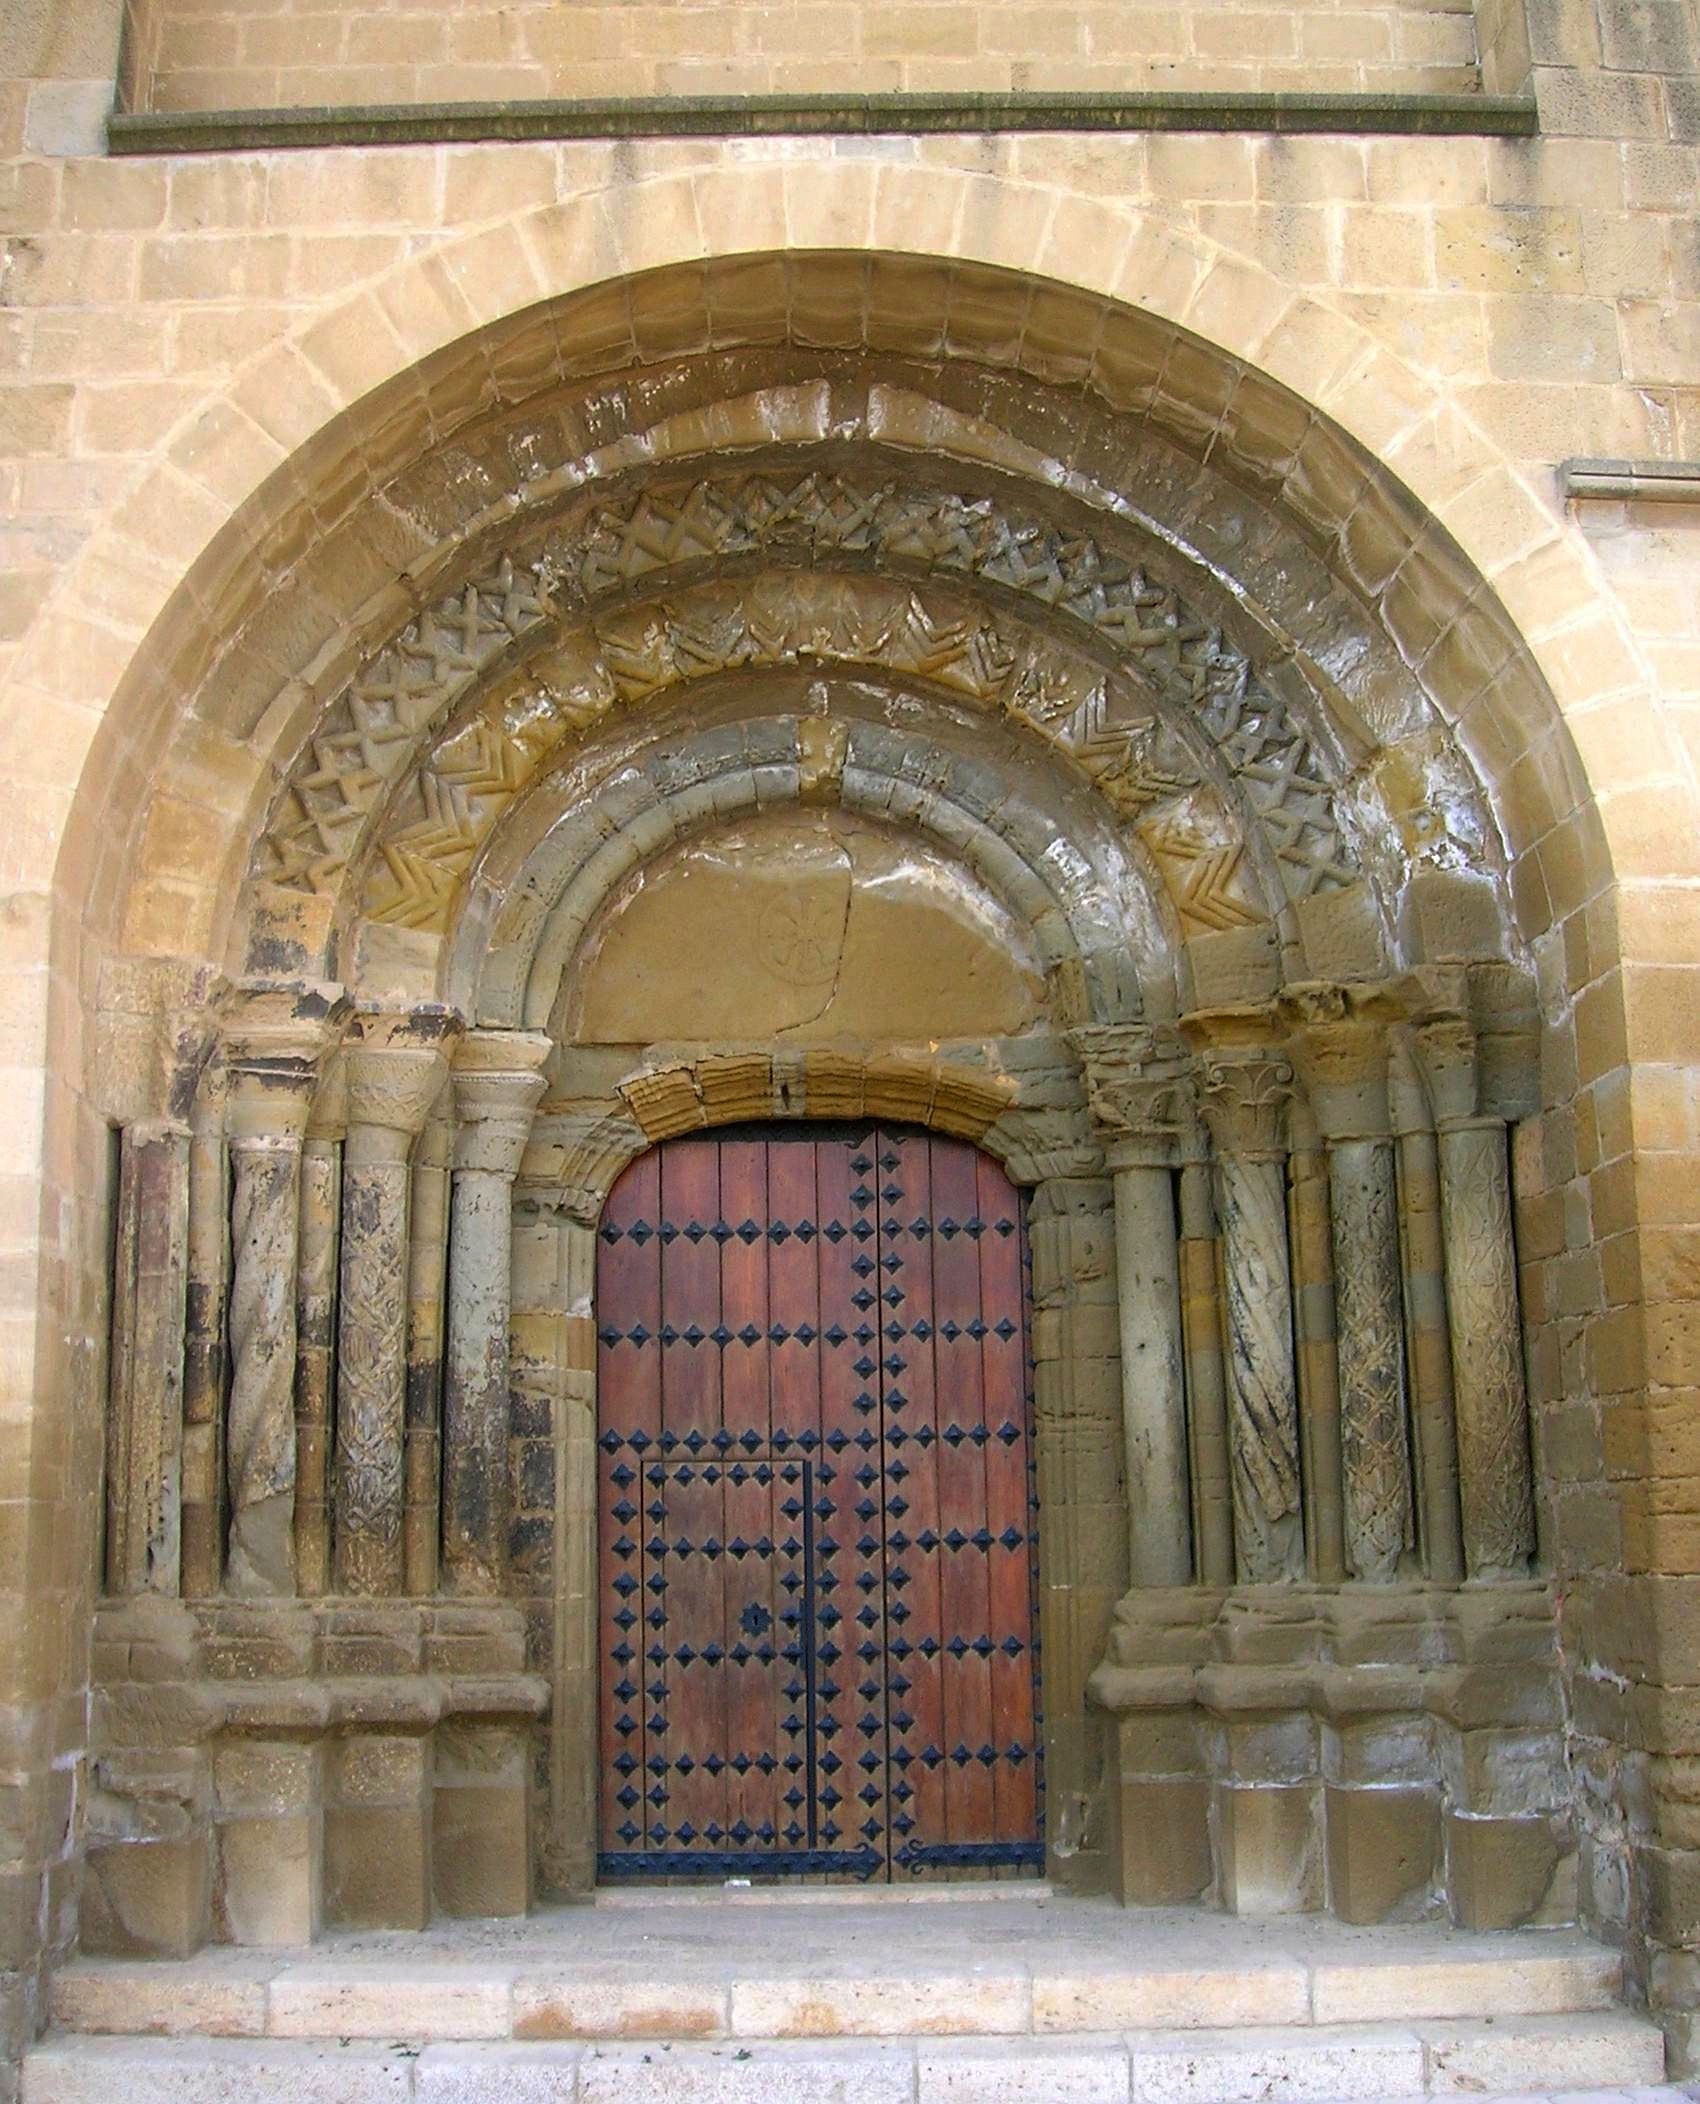
architecture, building, palace, old, arch, facade, church, cathedral, chapel, door, doorway, place of worship, baptistery, arched, outside, spain, temple, monastery, wooden, synagogue, zaragoza, arcade, abbey, historical, crypt, ancient history, byzantine architecture